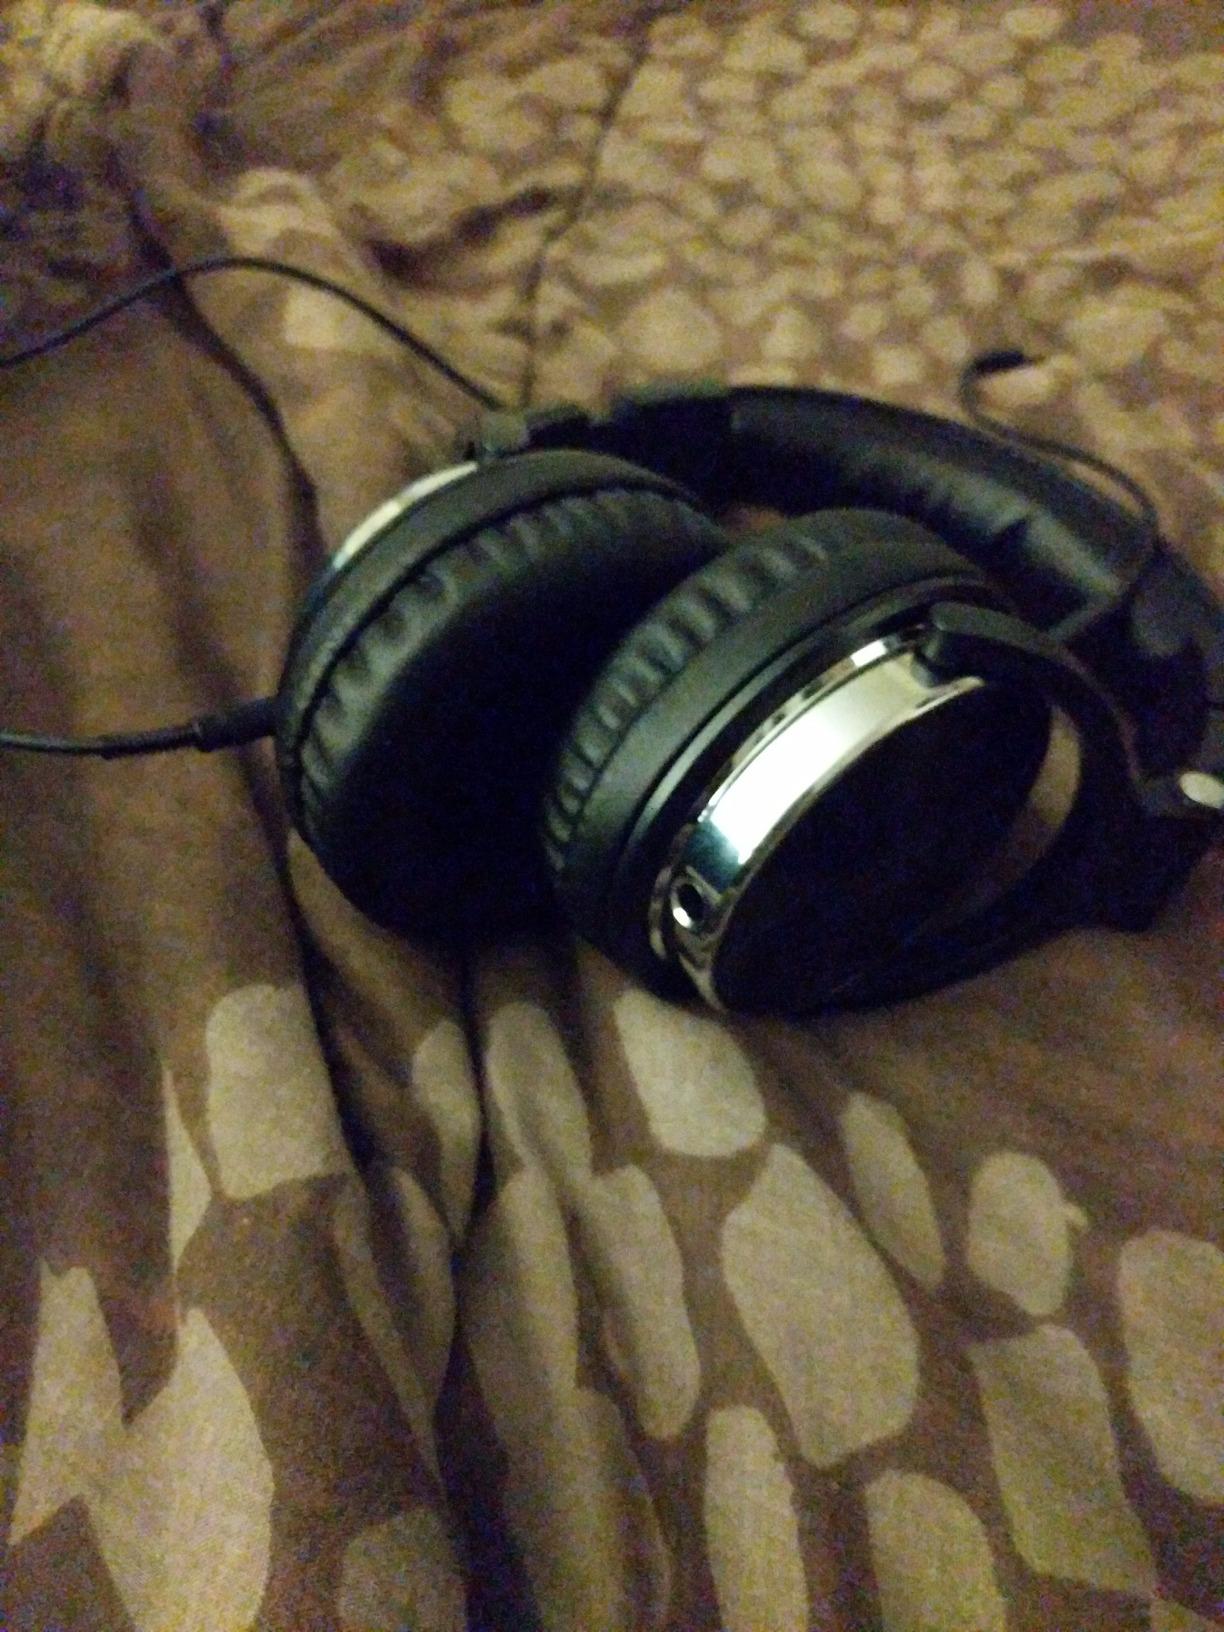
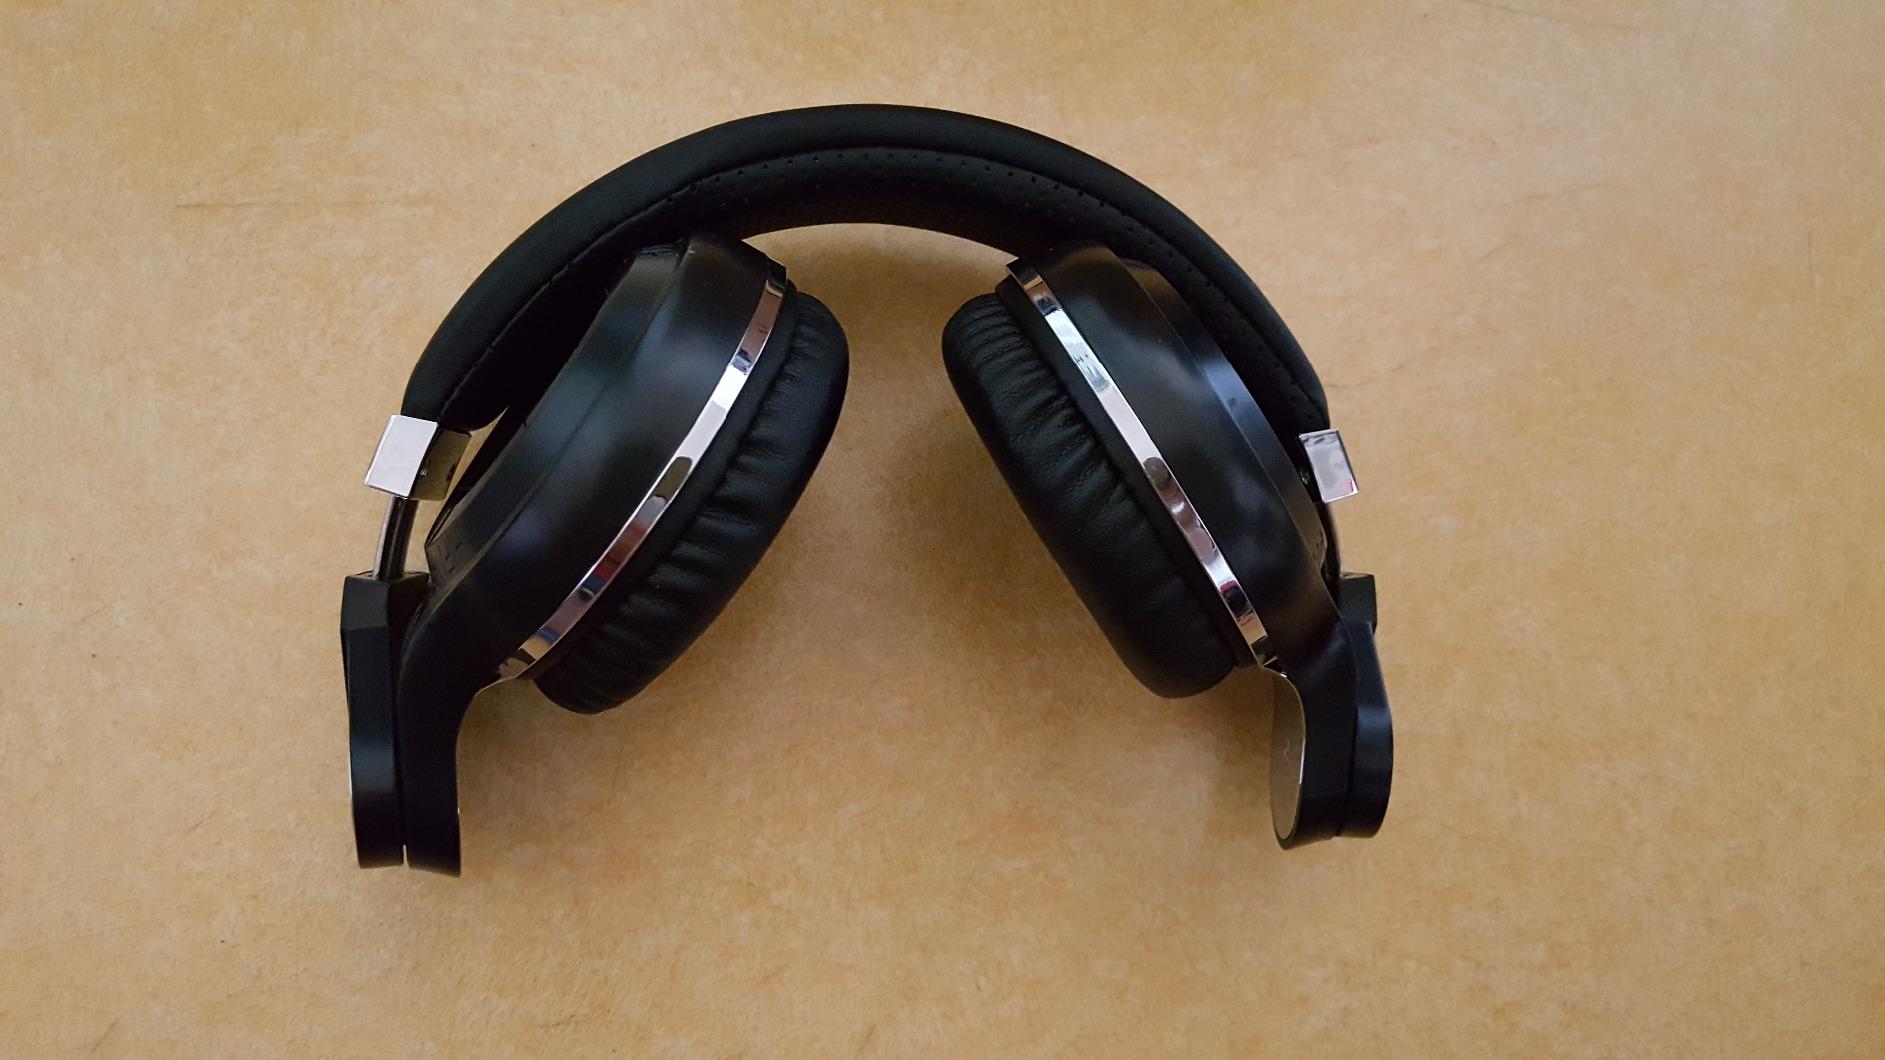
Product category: headphones
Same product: no